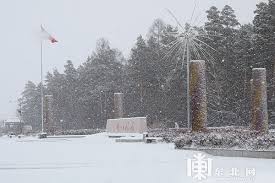
Weather: snow or frosty